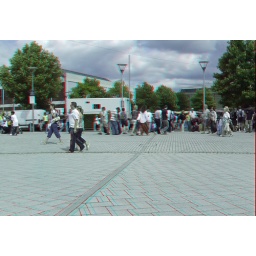
Bristol Harbour Festival 2010 in anaglyphic 3D stereo red cyan glasses to view